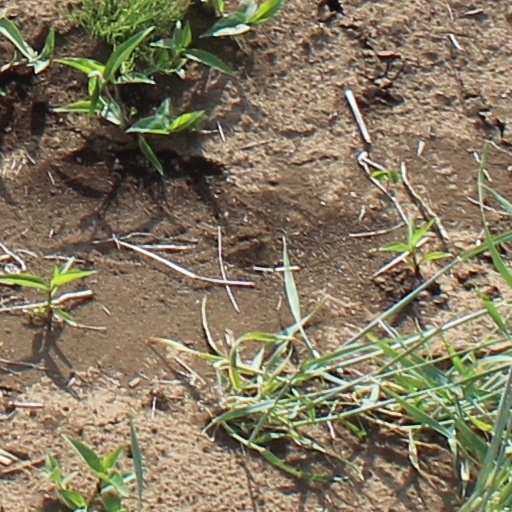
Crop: wheat